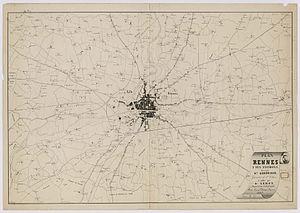
Plan de rennes et des environs en 1857.
La gare de Rennes est une gare ferroviaire française de la ligne de Paris-Montparnasse à Brest, située au sud du centre-ville de Rennes, préfecture du département d'Ille-et-Vilaine et de la région Bretagne.